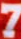
Number: 7